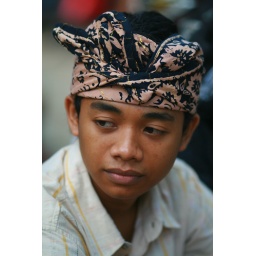
Young Balinese boy in traditional dress